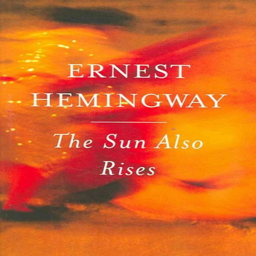
here is the classic author 's book you need to be reading based on your zodiac sign .